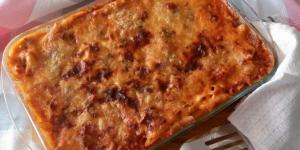
pastitsio